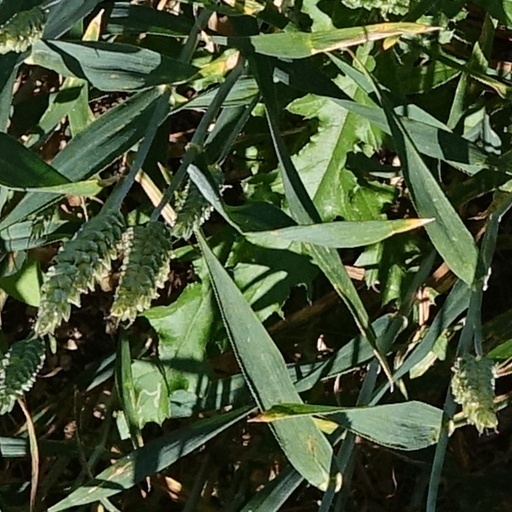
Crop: wheat